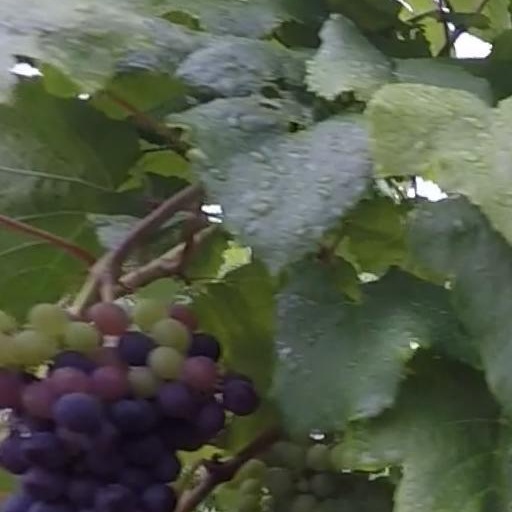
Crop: grape